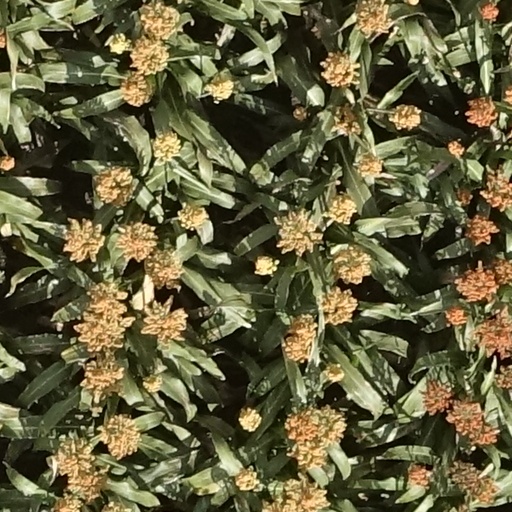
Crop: sorghum